Fordham War Memorial

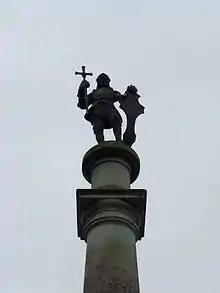
Close-up of the fibreglass replacement statue; the bronze original was stolen in 1991.

Lutyens designed a Doric column in Portland stone surmounted by a bronze statue of Saint George, sculpted by Sir George Frampton. At the bottom of the column is a plinth of two square blocks and a base of two further square blocks, taking the memorial to a total height of . The upper section of the plinth contains the memorial's dedication: "OUR GLORIOUS DEAD" on the south side and the dates of the First World War in Roman numerals on the west and east. The names of the village's dead are inscribed on all four sections of the lower plinth, to which the names of the dead from the Second World War were added at a later date.